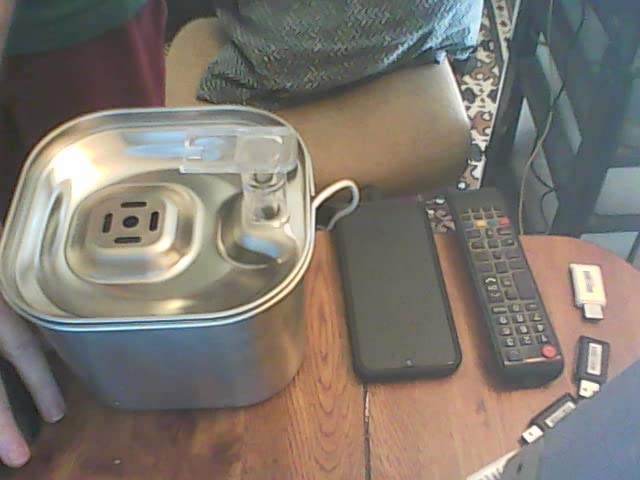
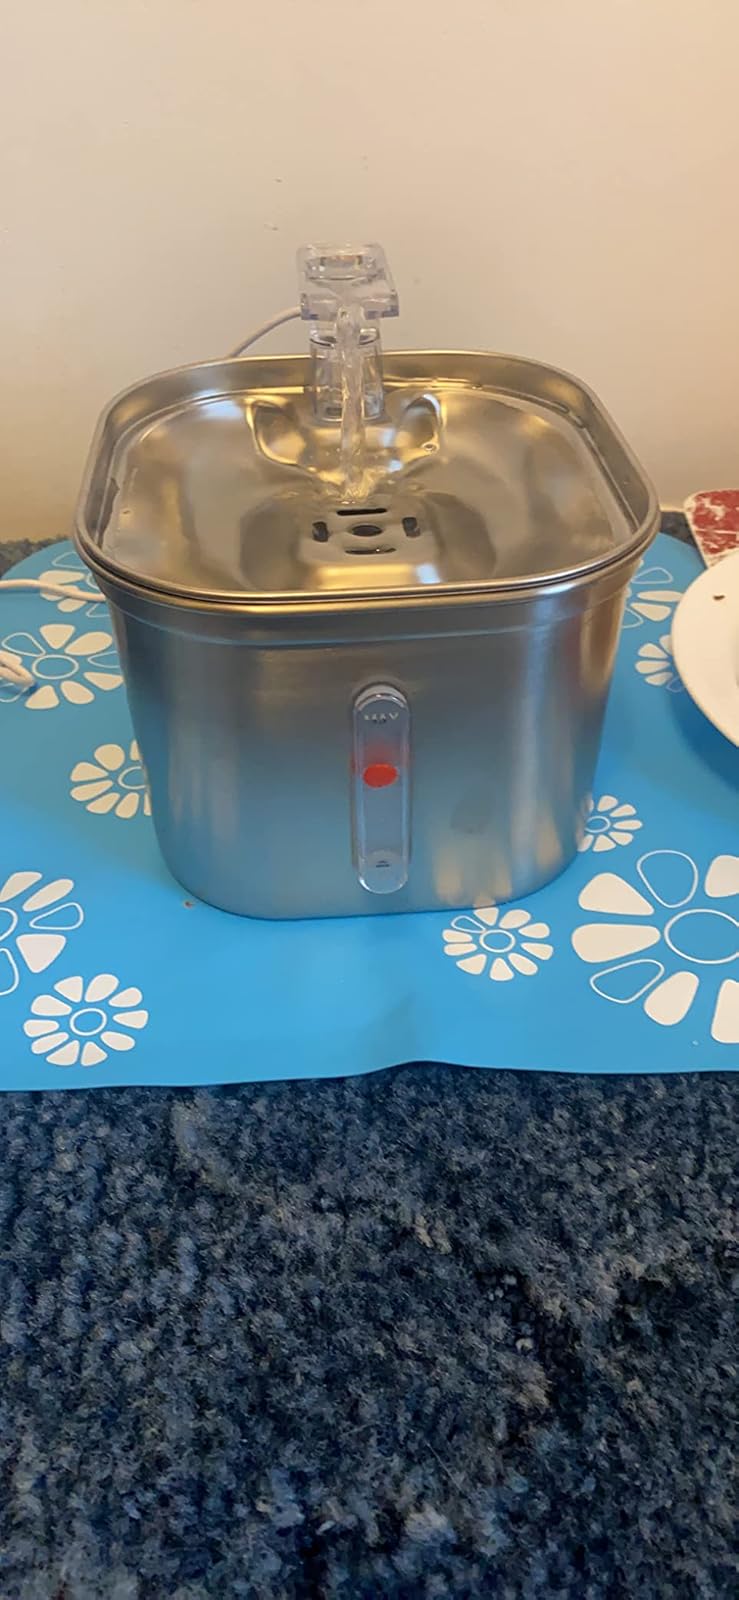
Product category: items_bowl
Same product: yes